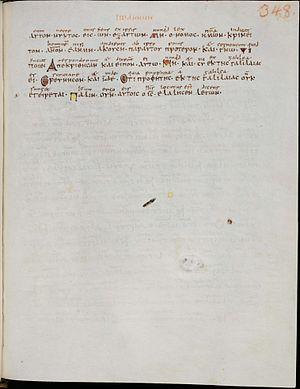
Le Codex Sangallensis, portant le numéro de référence Δ ou 037, ε 76, est un manuscrit de vélin en écriture grecque onciale.
La Pericope Adulterae est le nom traditionnel d'un épisode évangélique au sujet d'une femme adultère de l'Évangile selon Jean 8,1-11. Ce passage décrit une confrontation entre Jésus, les scribes et les Pharisiens pour savoir si cette femme, coupable d'adultère, doit être lapidée. Jésus empêche l'exécution et dénonce l'hypocrisie de ses contradicteurs.